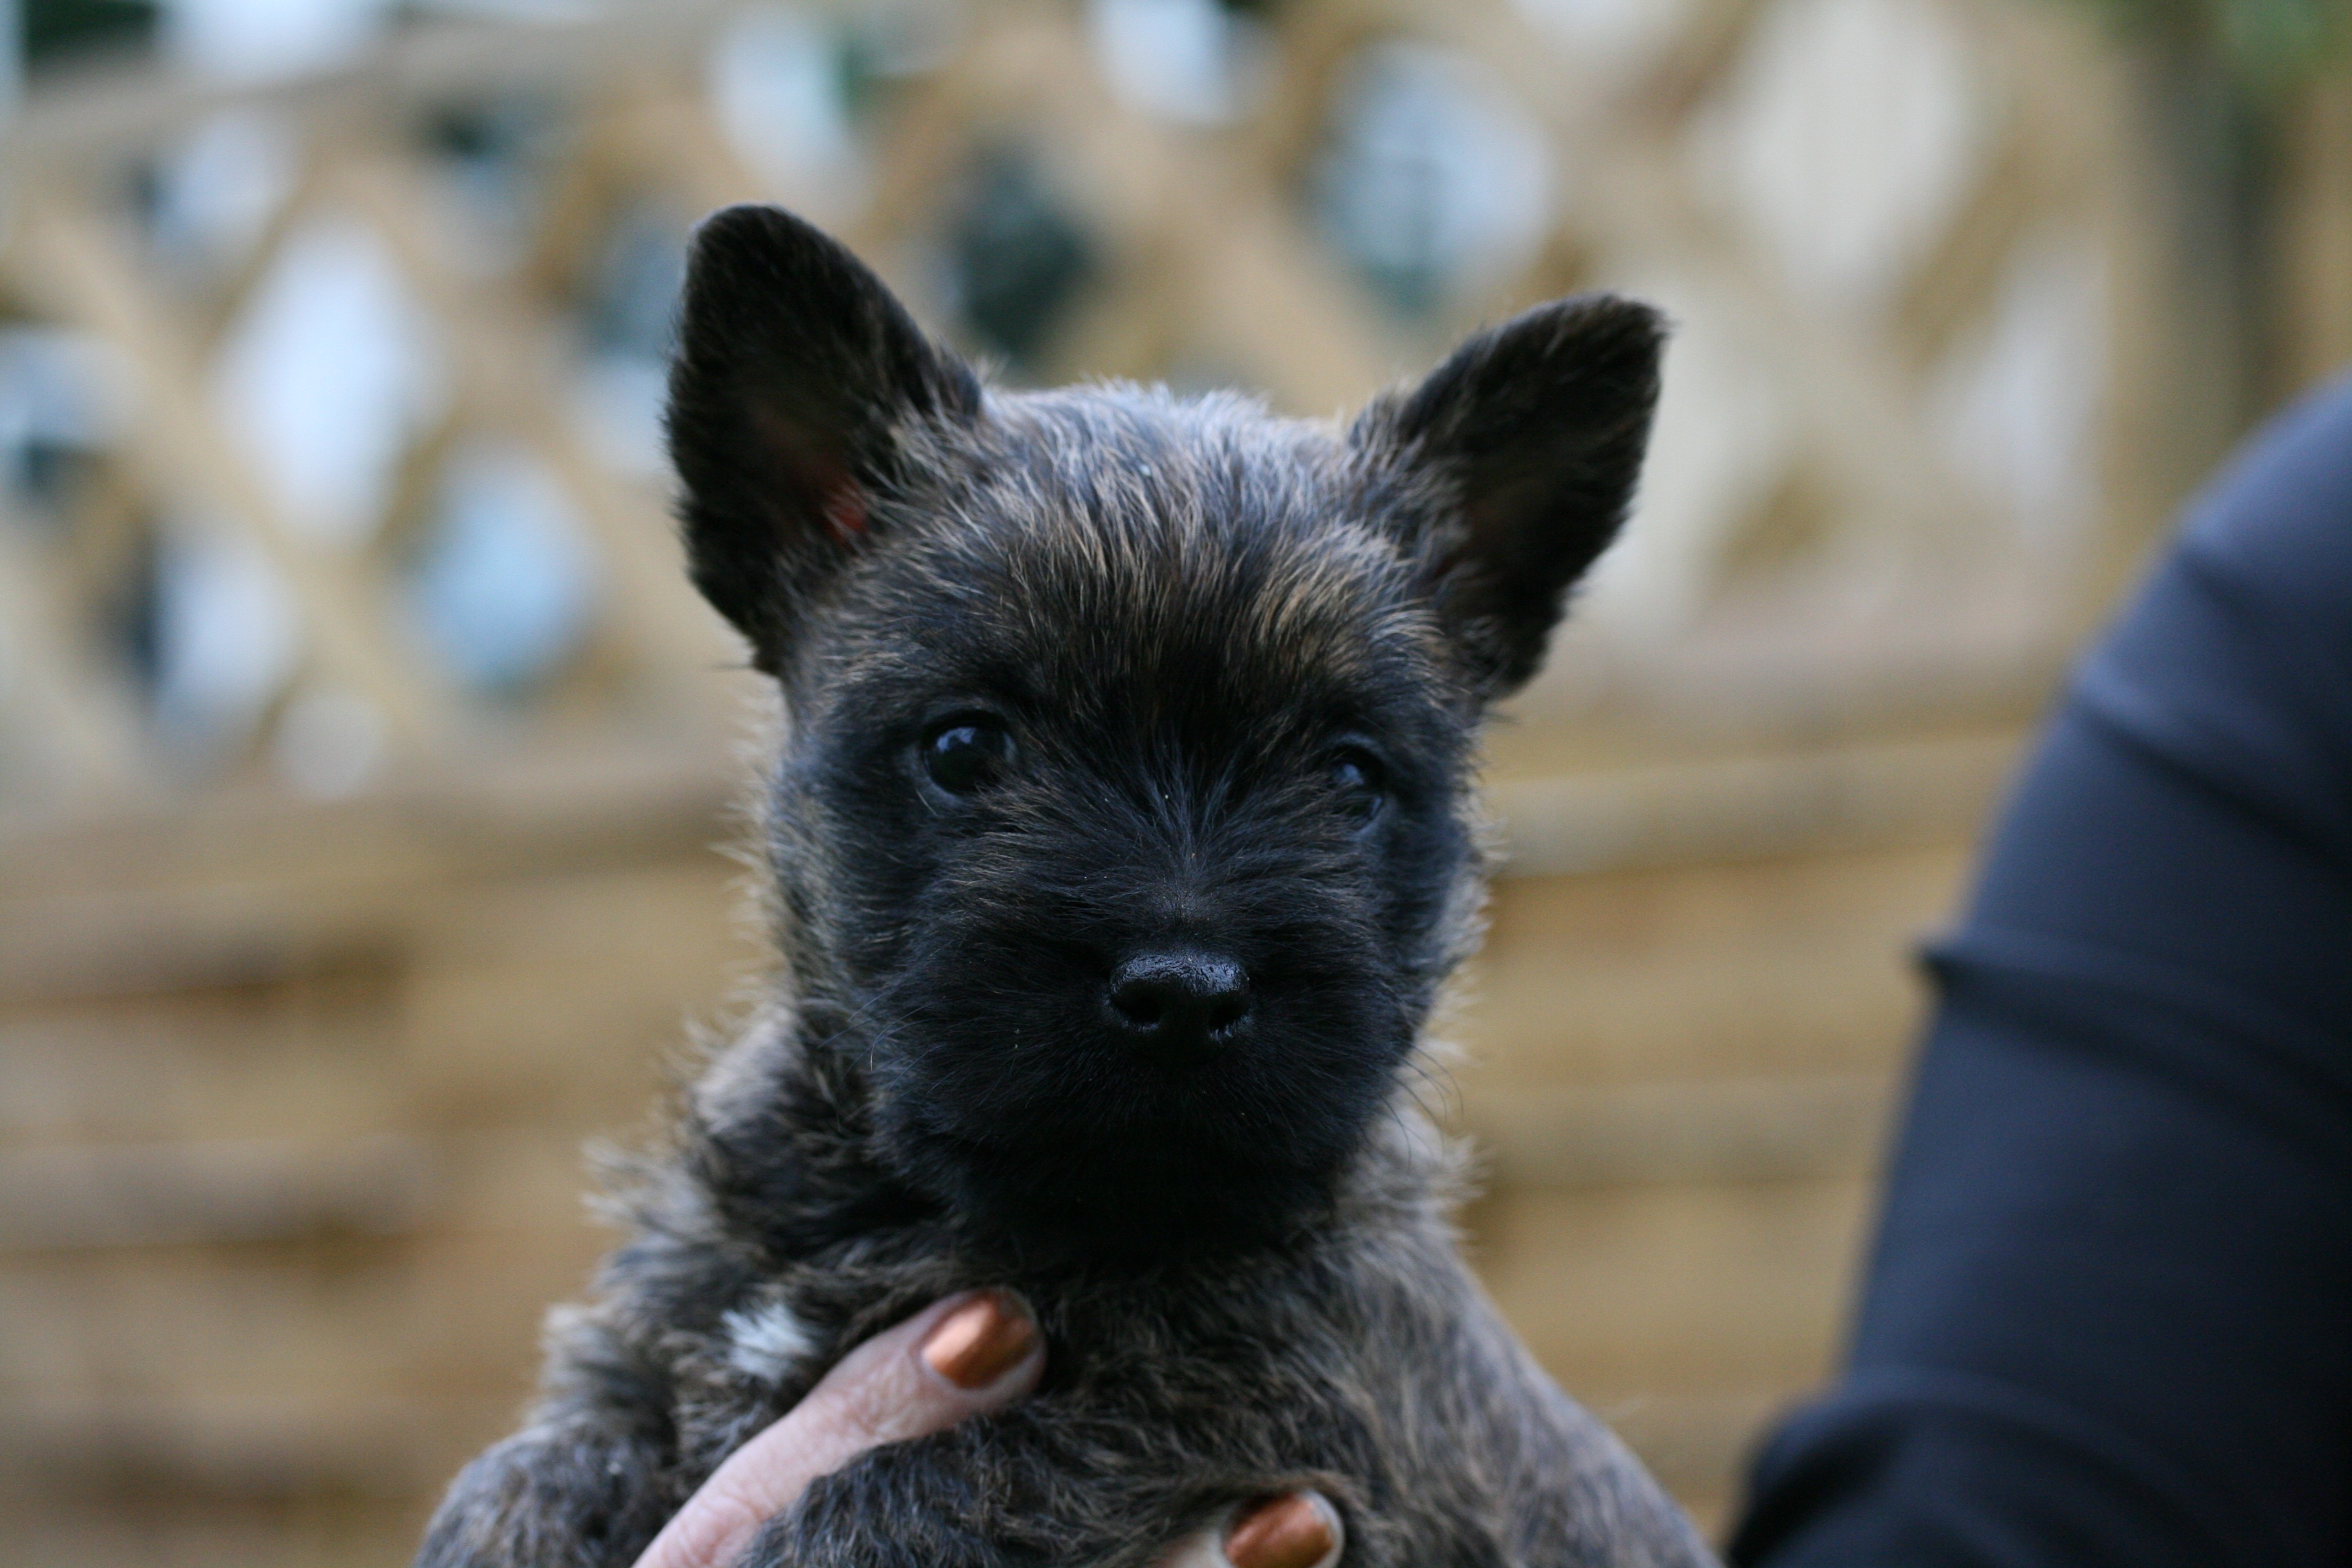
puppy, dog, mammal, vertebrate, miniature schnauzer, dog breed, terrier, cairn terrier, dog like mammal, carnivoran, australian terrier, schnoodle, glen of imaal terrier, dog crossbreeds, norwich terrier, vulnerable native breeds, scottish terrier, cairn terriers